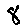
Label: 8